Cleveland child abuse scandal

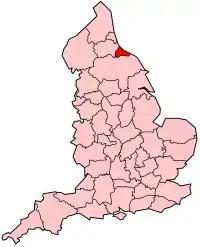
Cleveland in Northern England

The Cleveland child abuse scandal is a wave of suspected child sexual abuse cases in 1987 in Cleveland, England, many of which were later discredited.